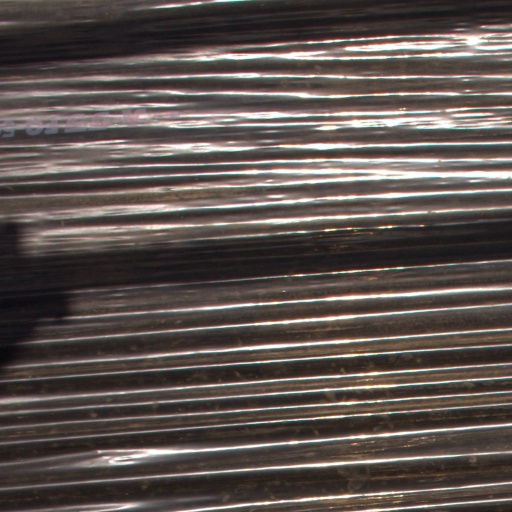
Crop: Jerusalem artichoke